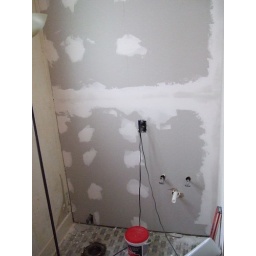
Replaced drywall in bathroom behind sink and toilet